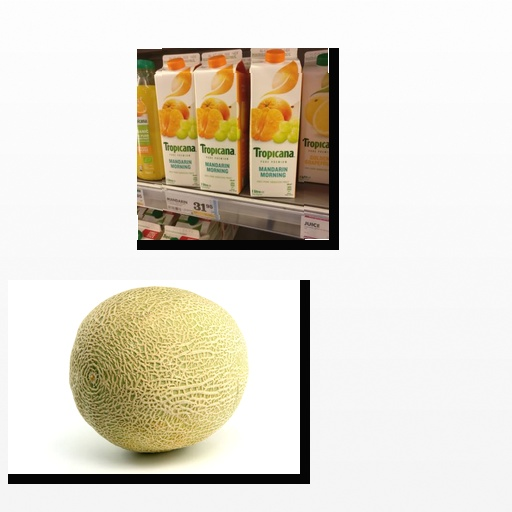
Food items: cantaloupe, mandarin_juice